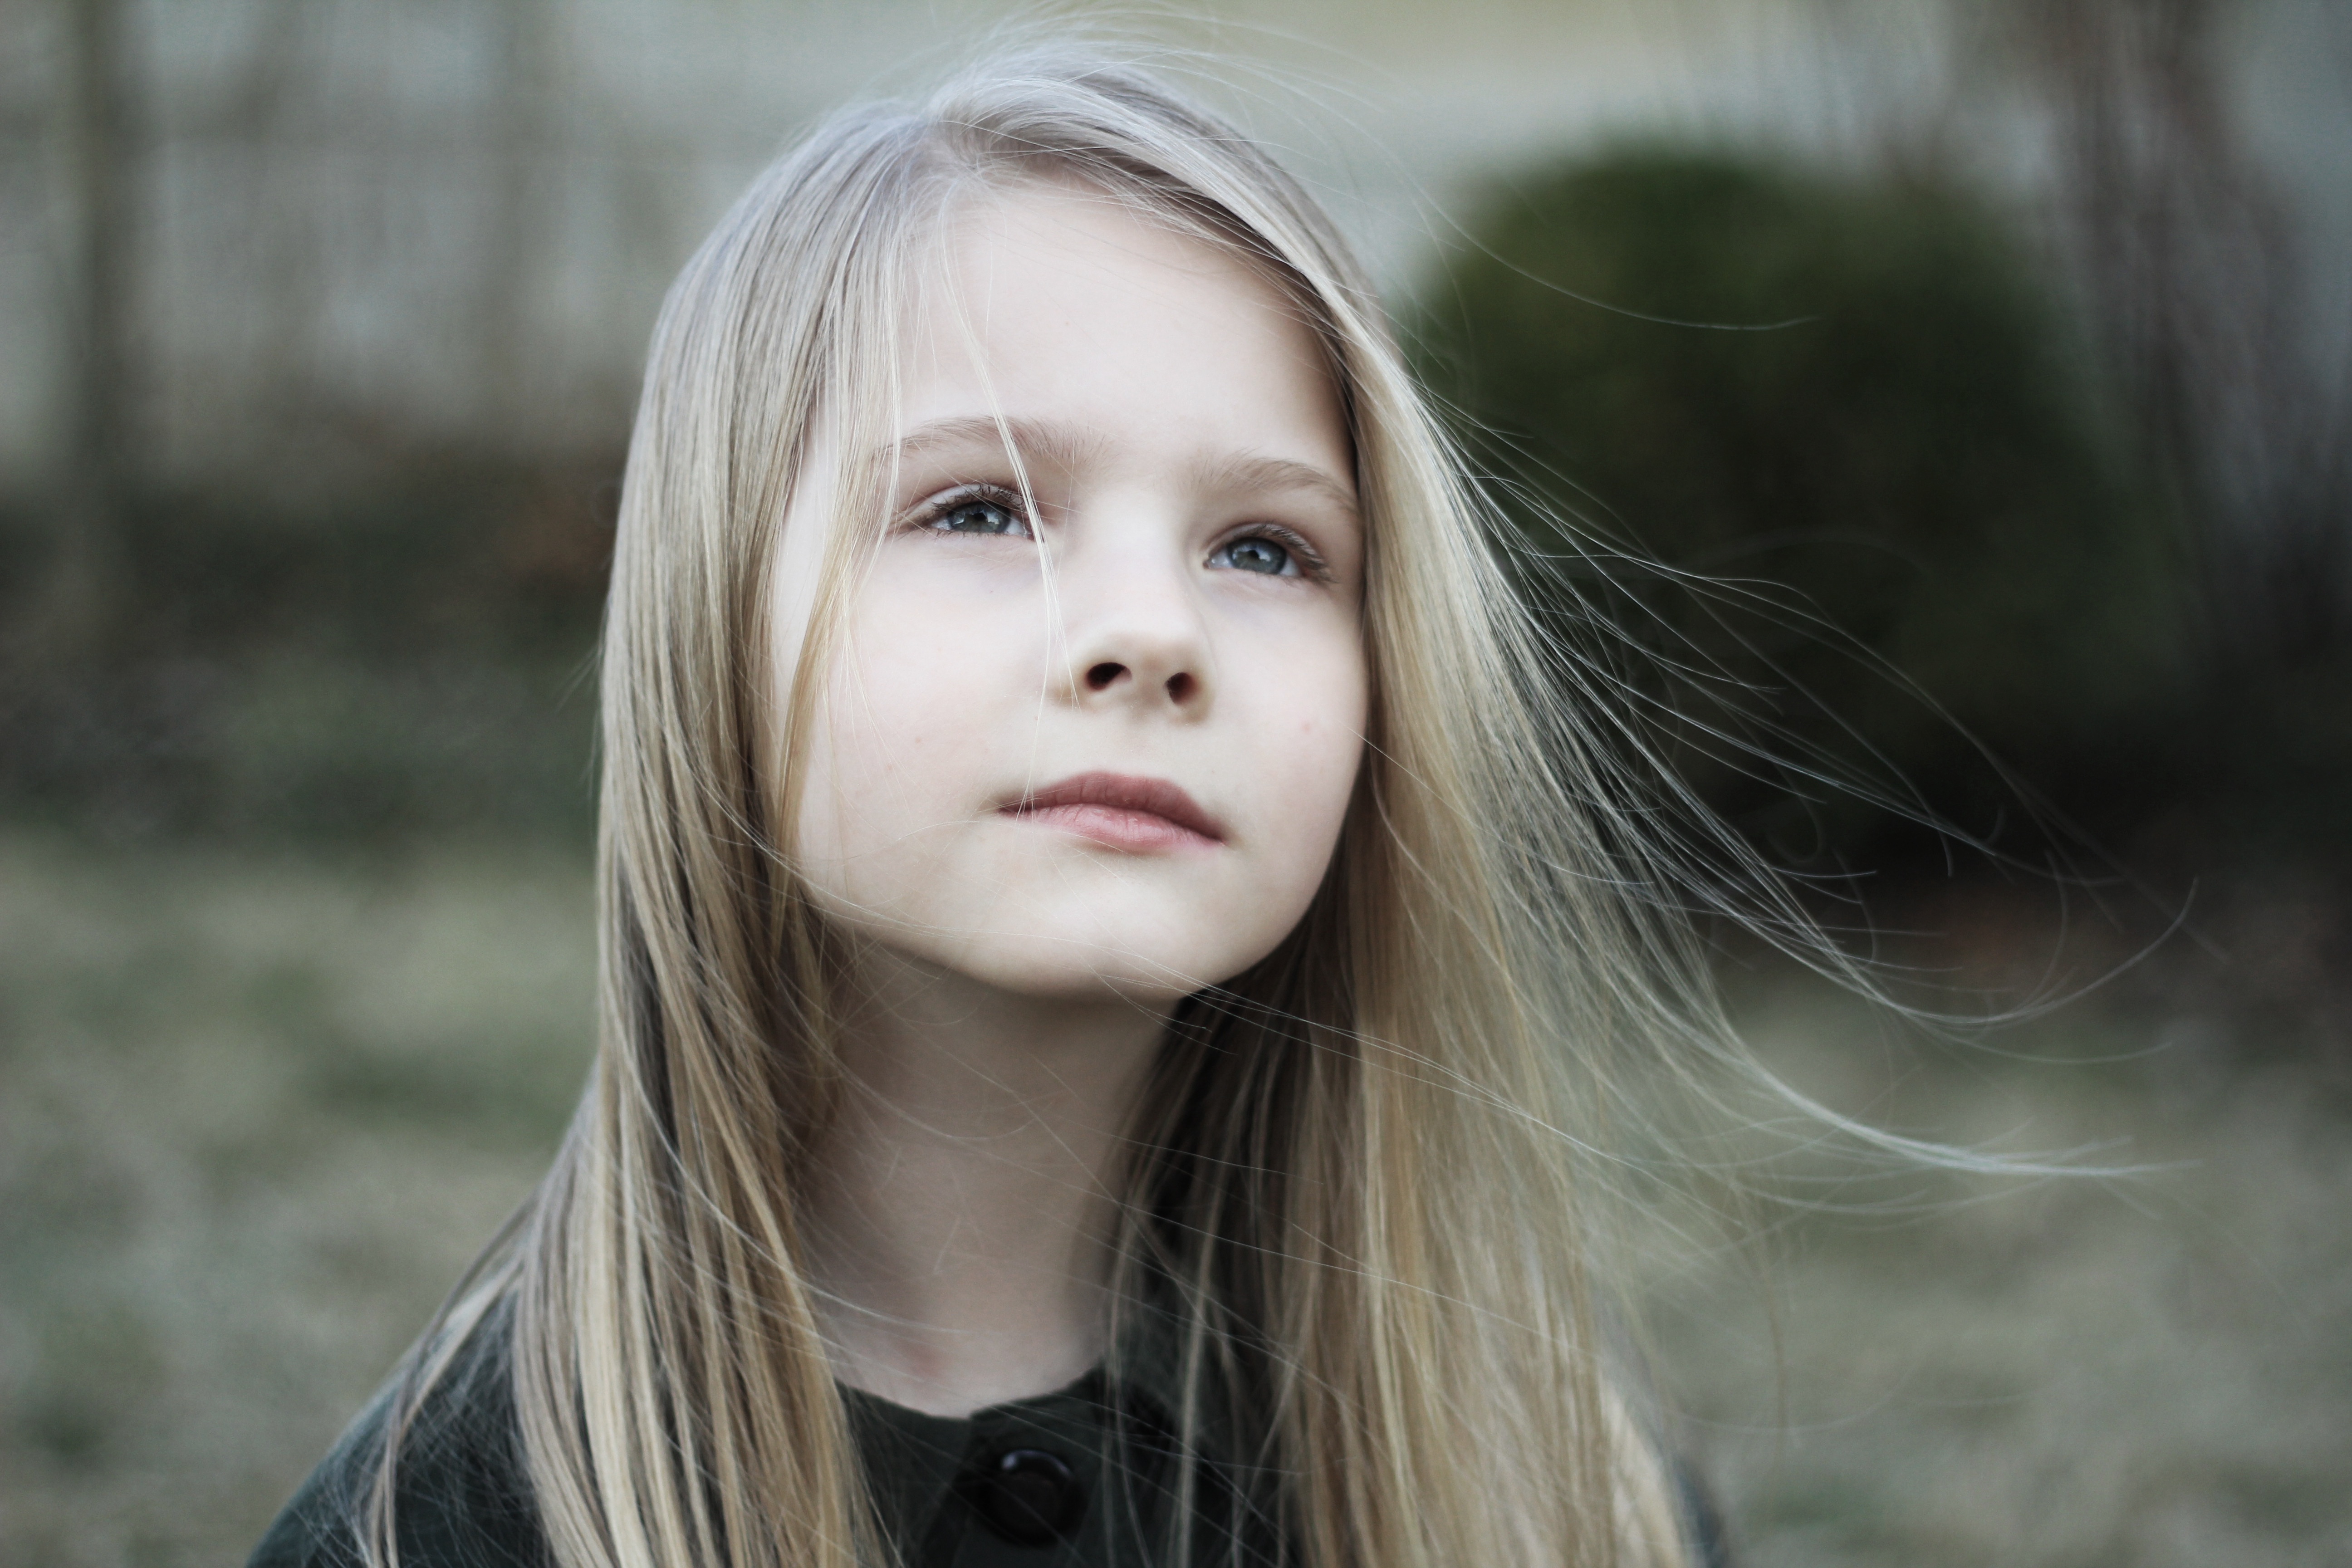
person, girl, hair, photography, kid, portrait, model, spring, child, blonde, facial expression, hairstyle, smile, long hair, face, eye, head, skin, beauty, blond, organ, photo shoot, brown hair, portrait photography